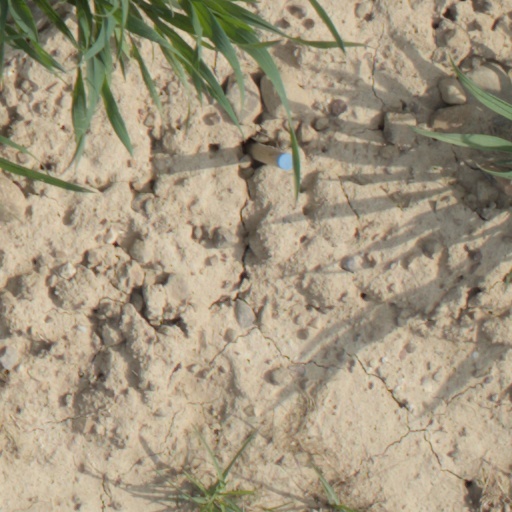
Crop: wheat